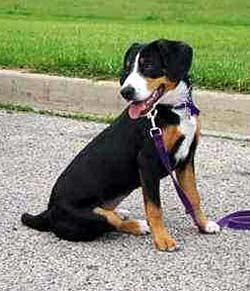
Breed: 221-n000055-EntleBucher